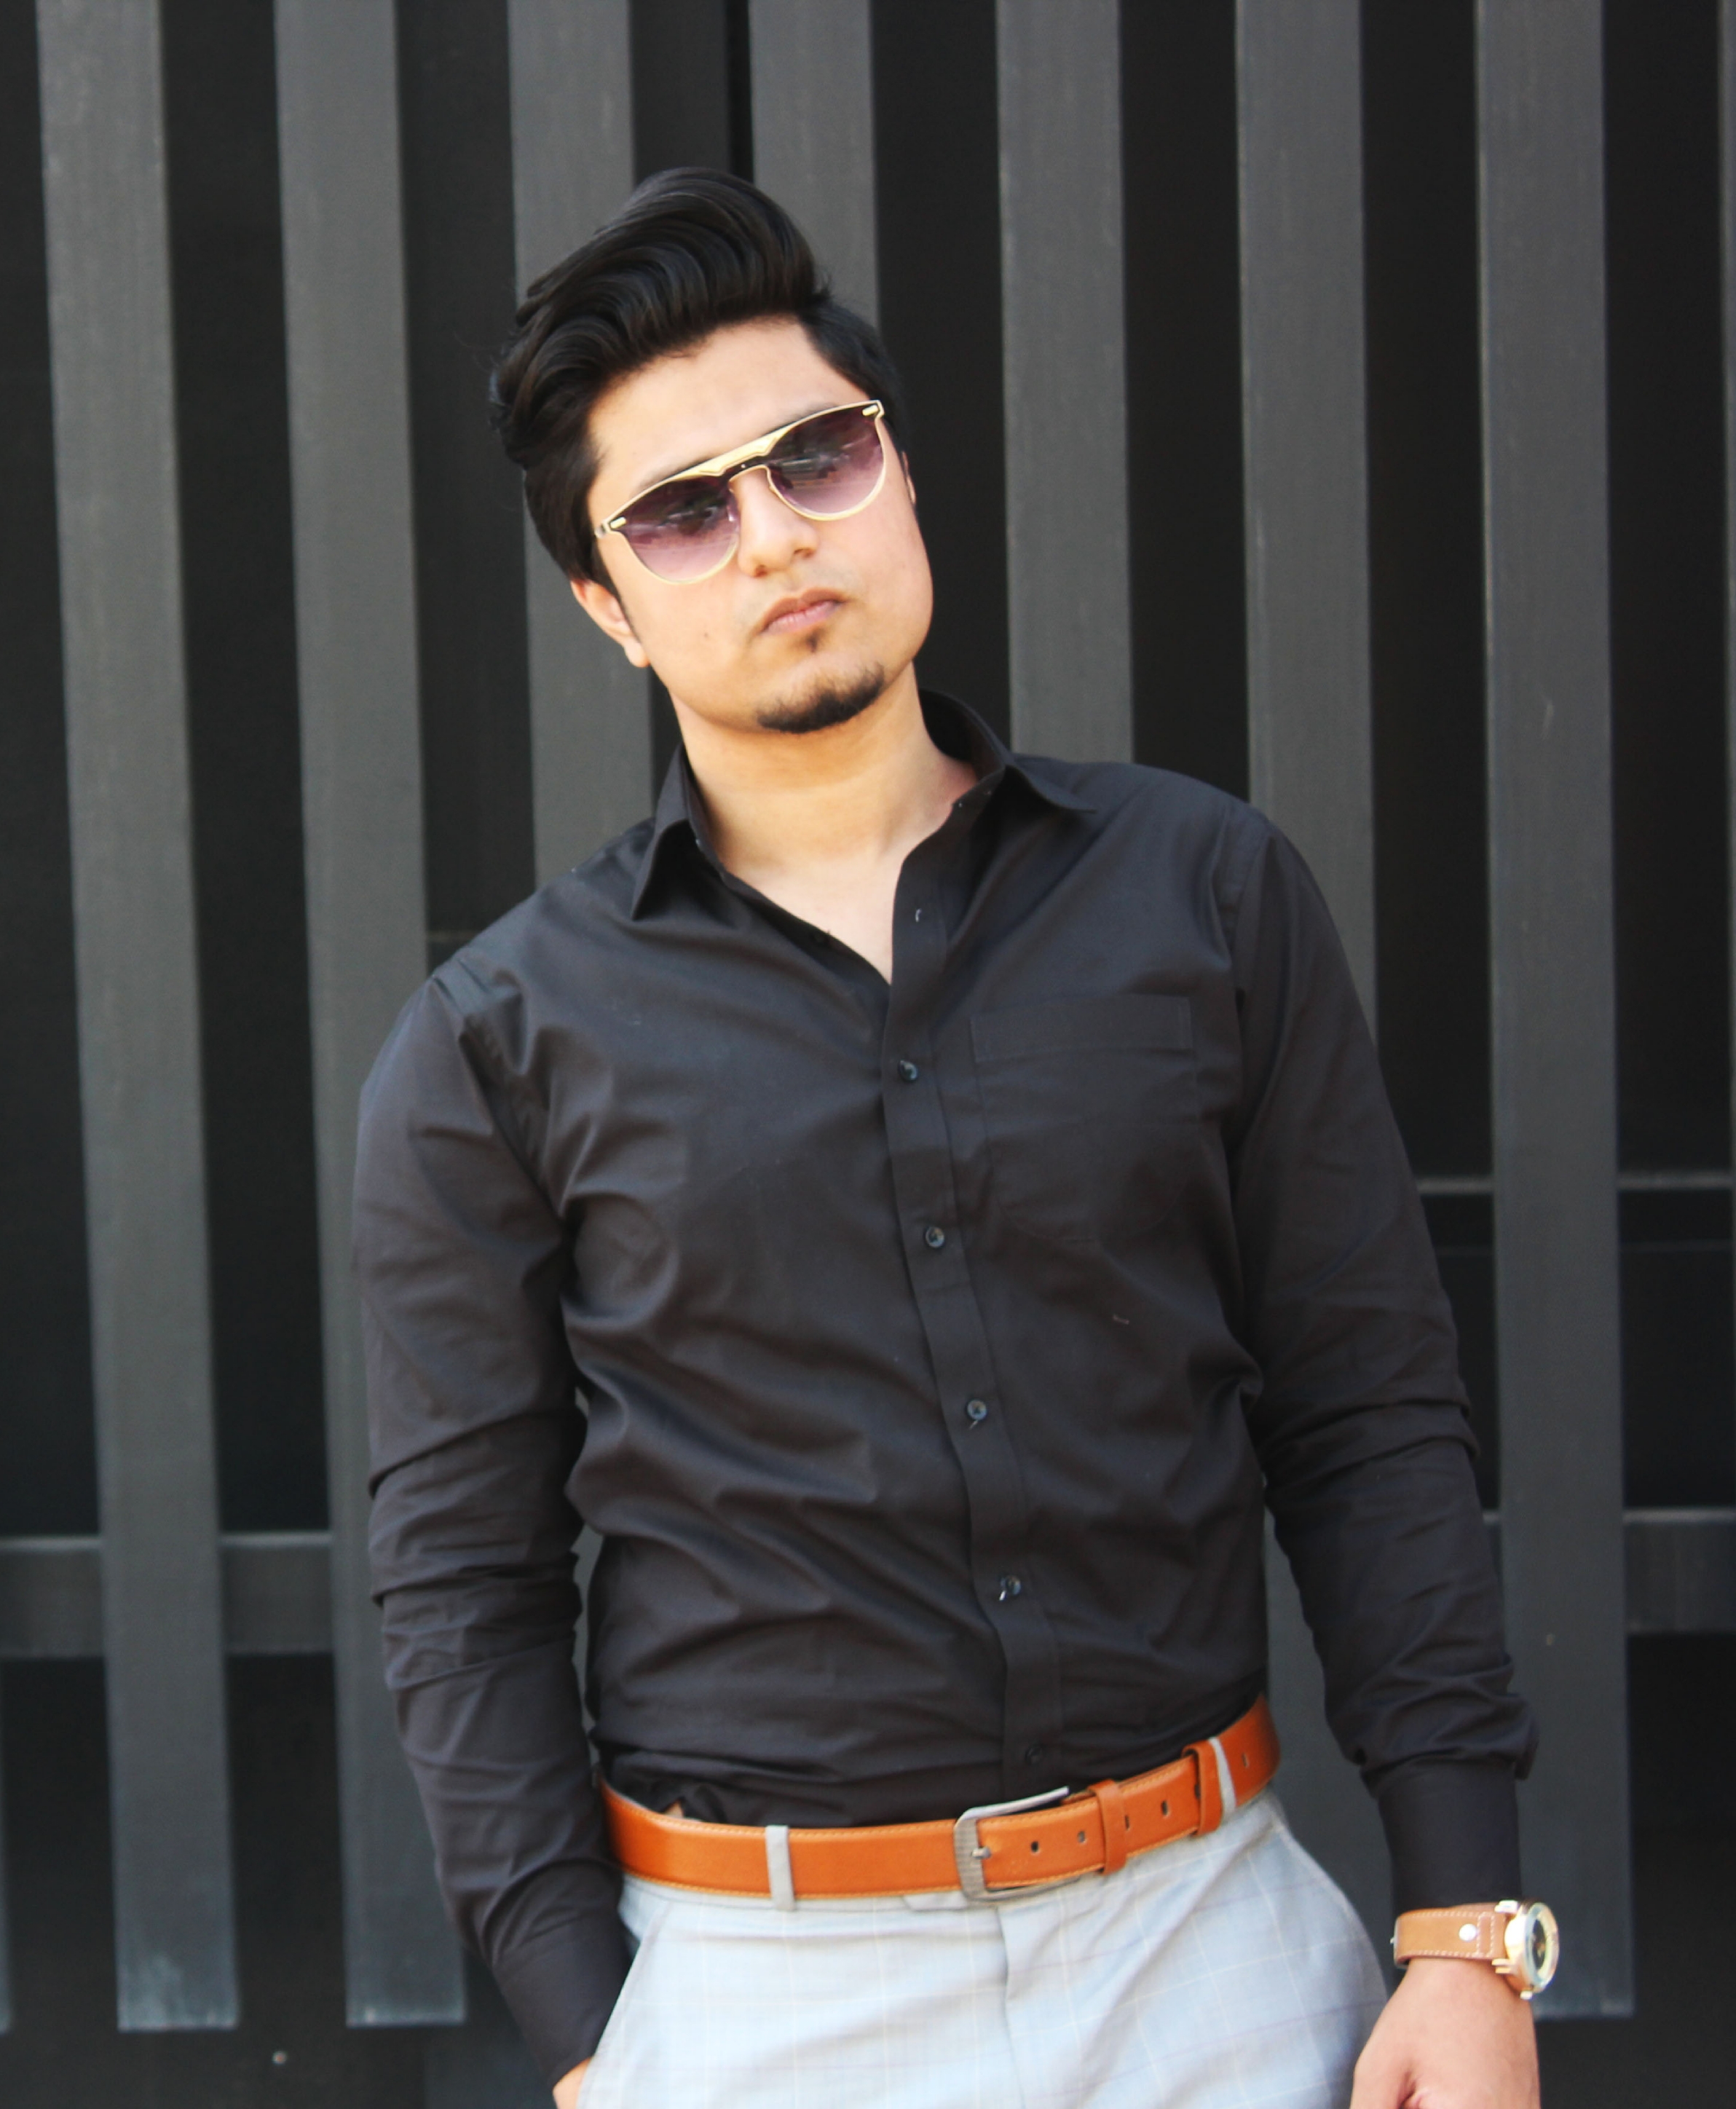
black, love, beard, men, model, fashion model, white, photography, fashion, mustache, black and white, style, pic, modeling agency, model agency, designer, fashion week, classy, handsome, dashing, brand, talent, outfit, men's fashion, hairstyle, media, clothing, dress shirt, cool, eyewear, male, gentleman, sleeve, shirt, muscle, neck, sunglasses, jeans, white collar worker, collar, glasses, fashion design, facial hair, top, t shirt, actor, chest, black hair, photo shoot